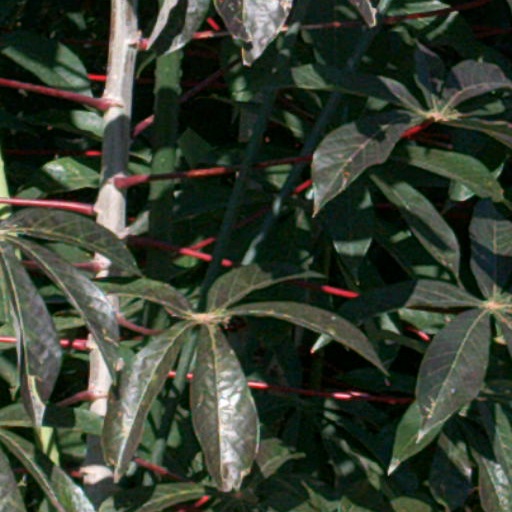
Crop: cassava